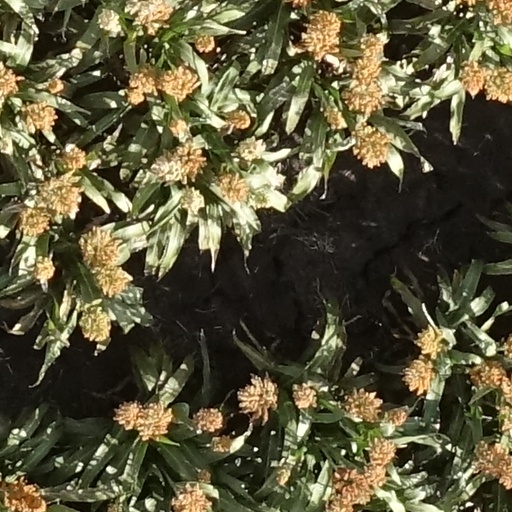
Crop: sorghum